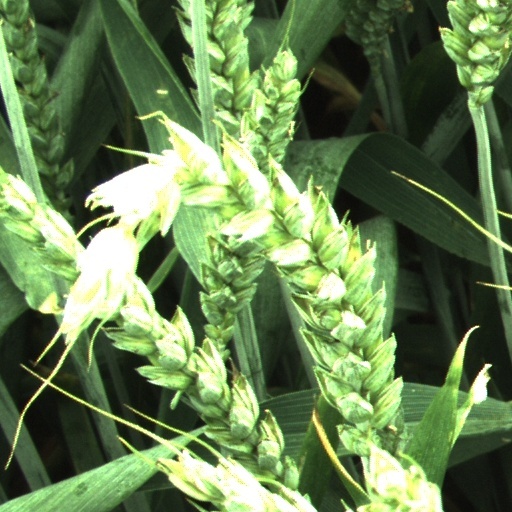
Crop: wheat